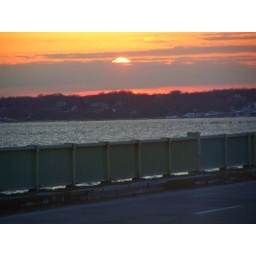
No, I wasn't walking over the bridge lol